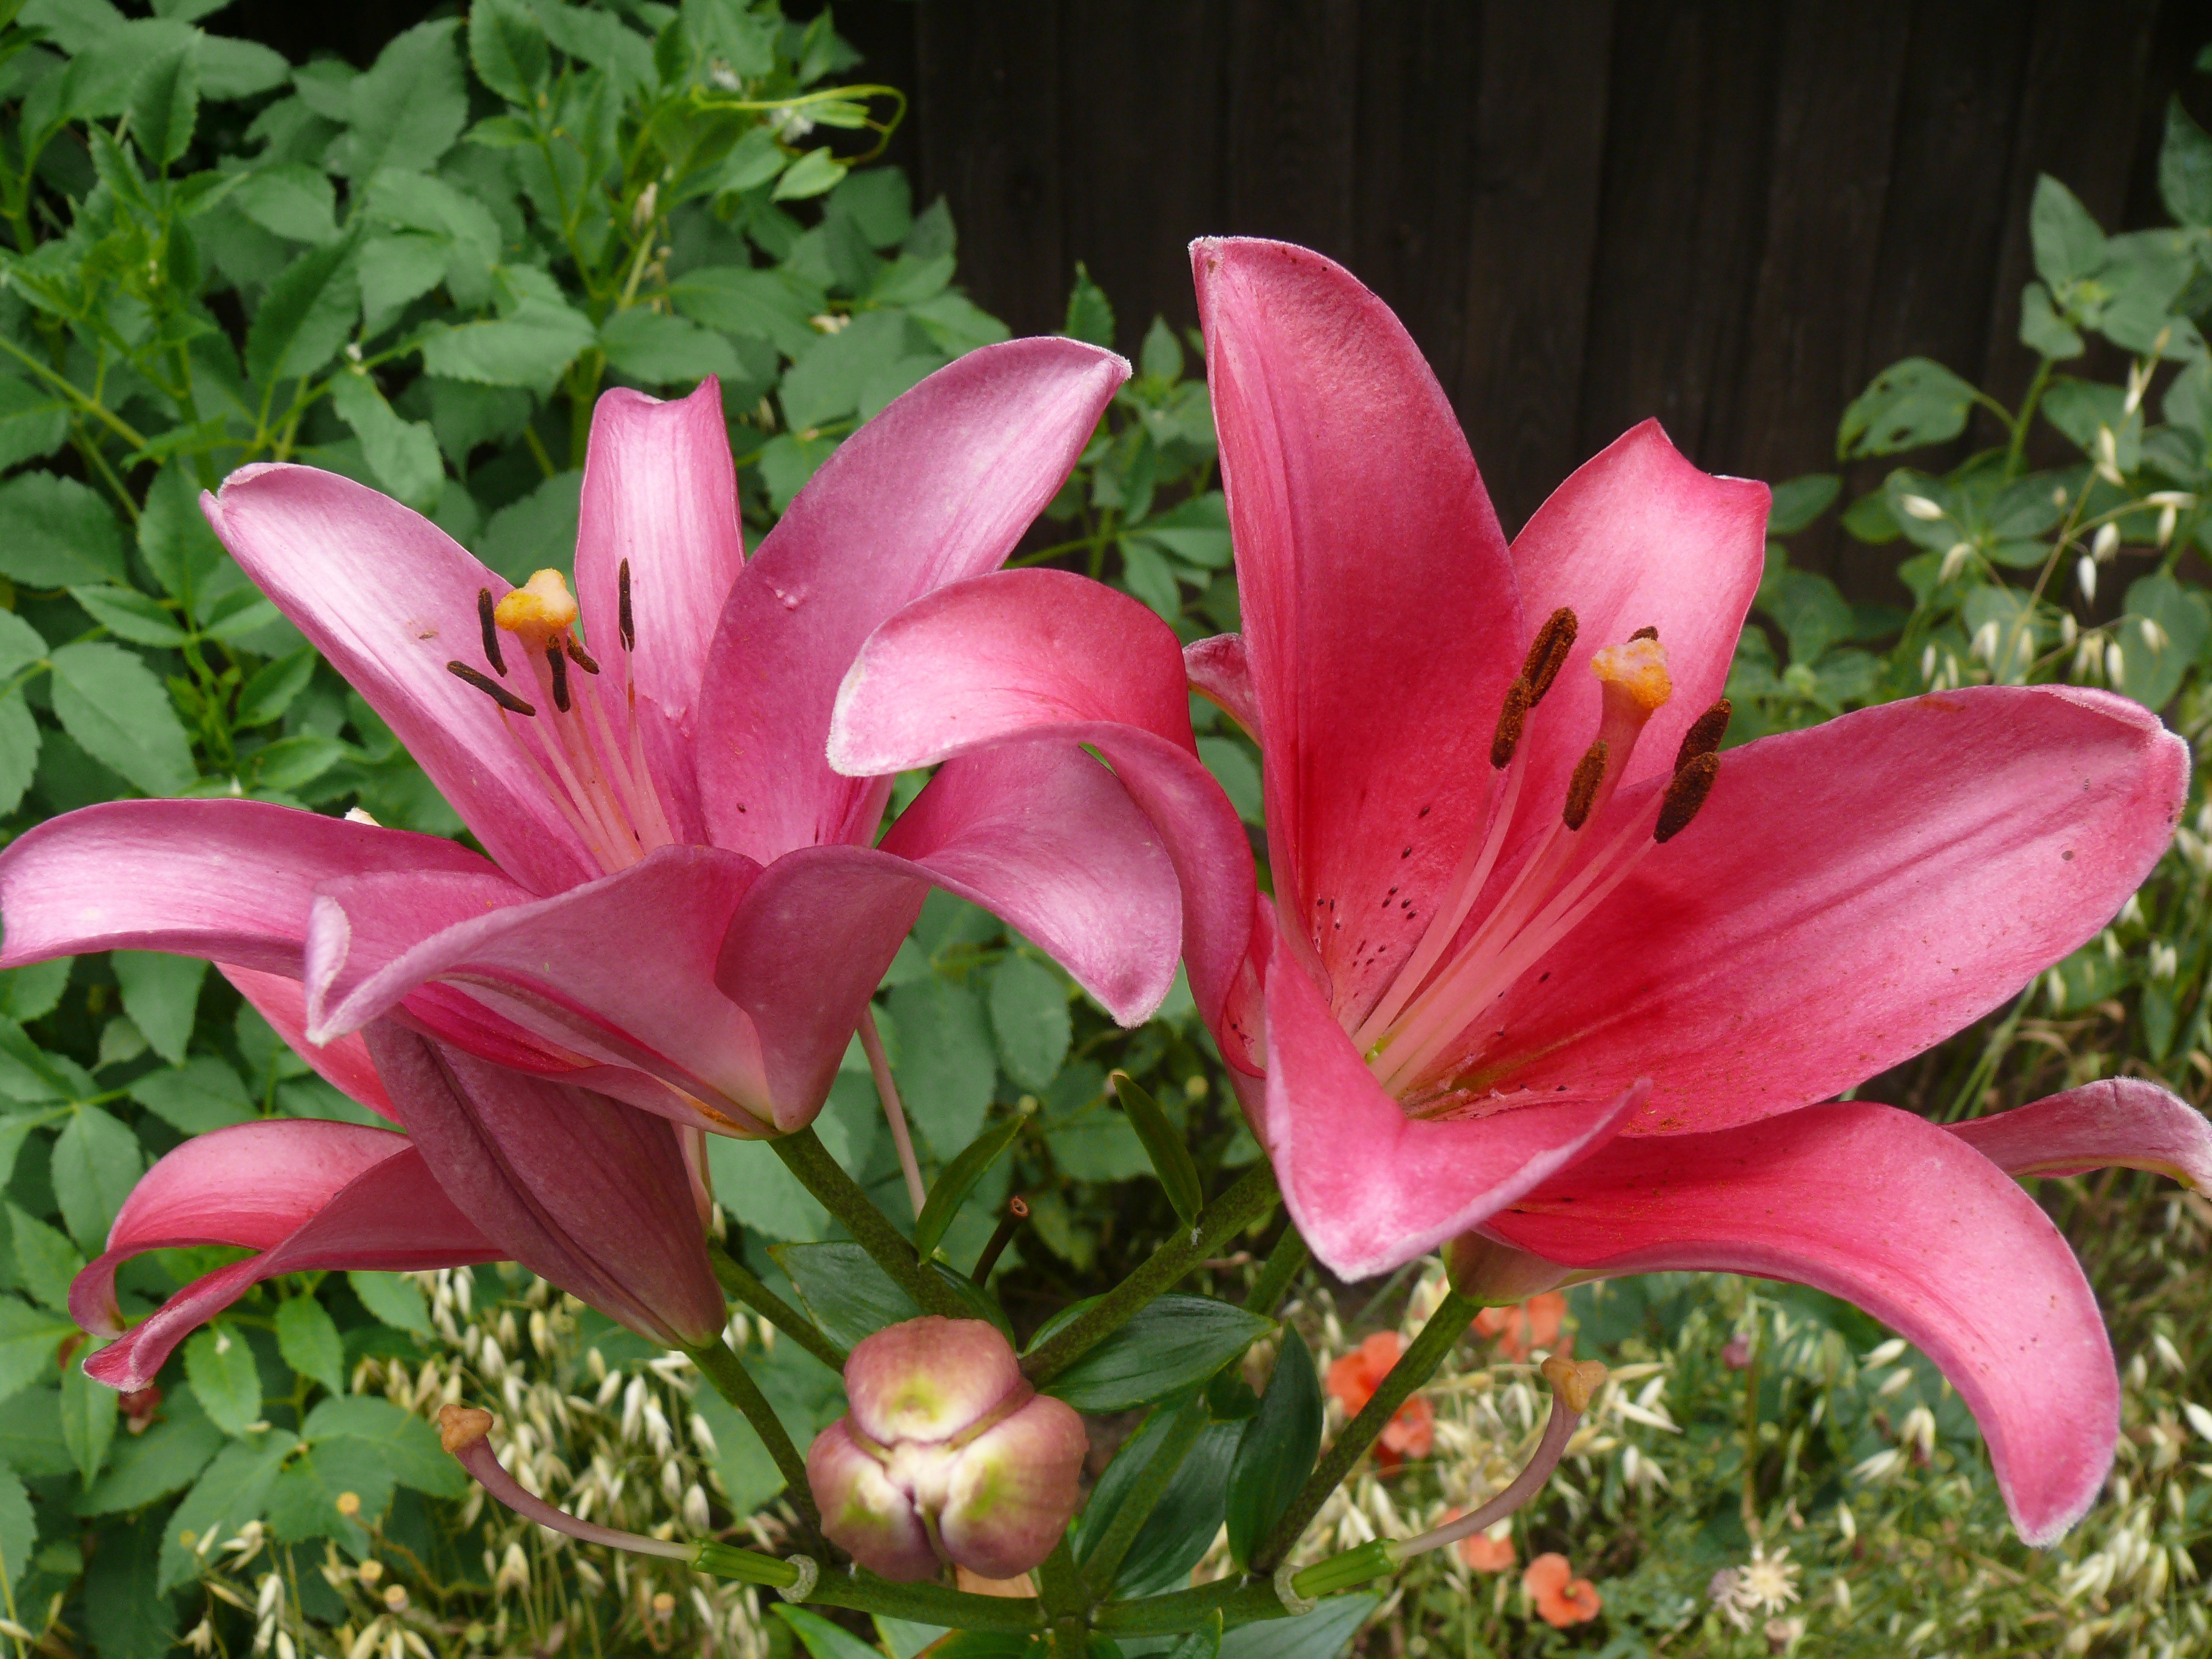
blossom, plant, flower, petal, bloom, red, botany, flora, lily, flowering plant, land plant